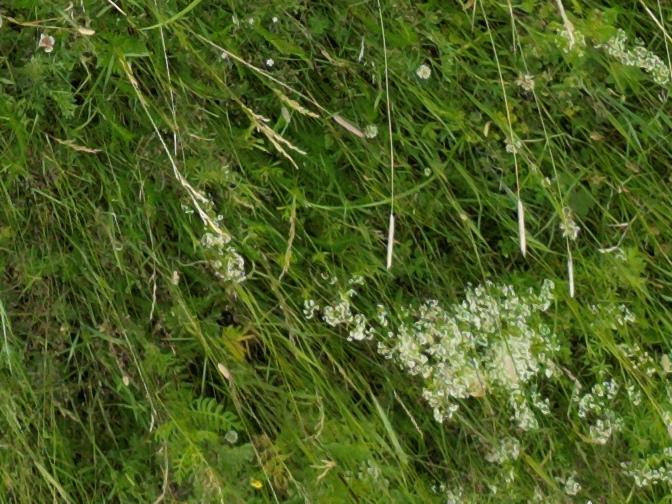
Flowers visible: yarrow flowers